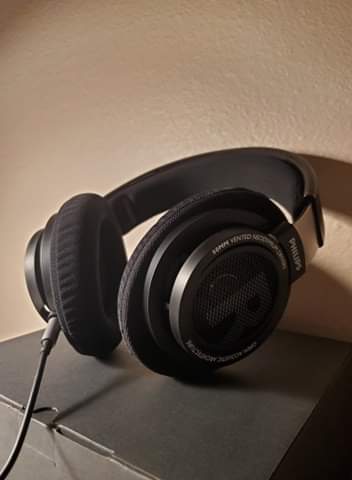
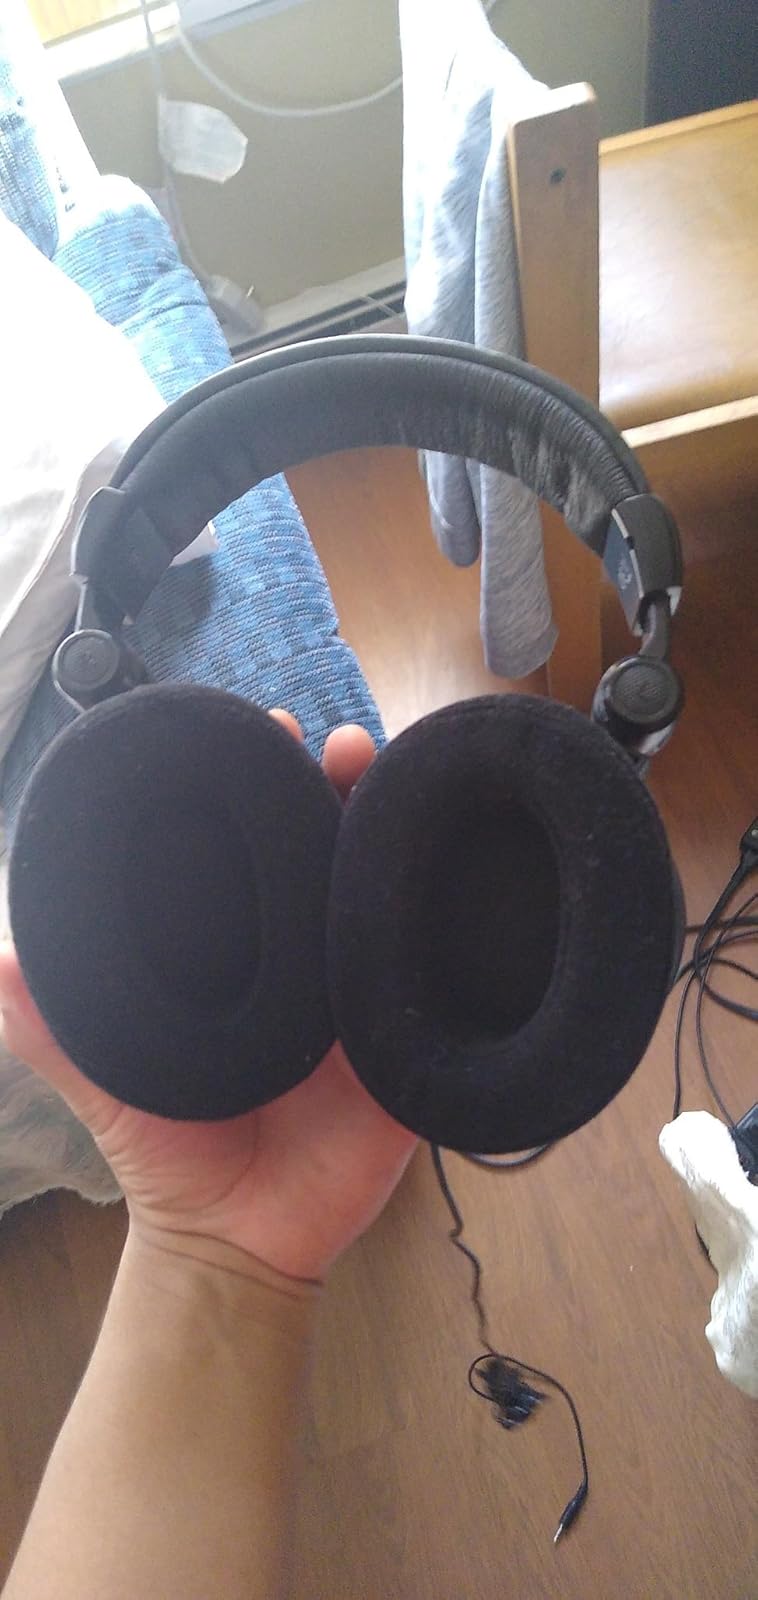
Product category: headphones
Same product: no